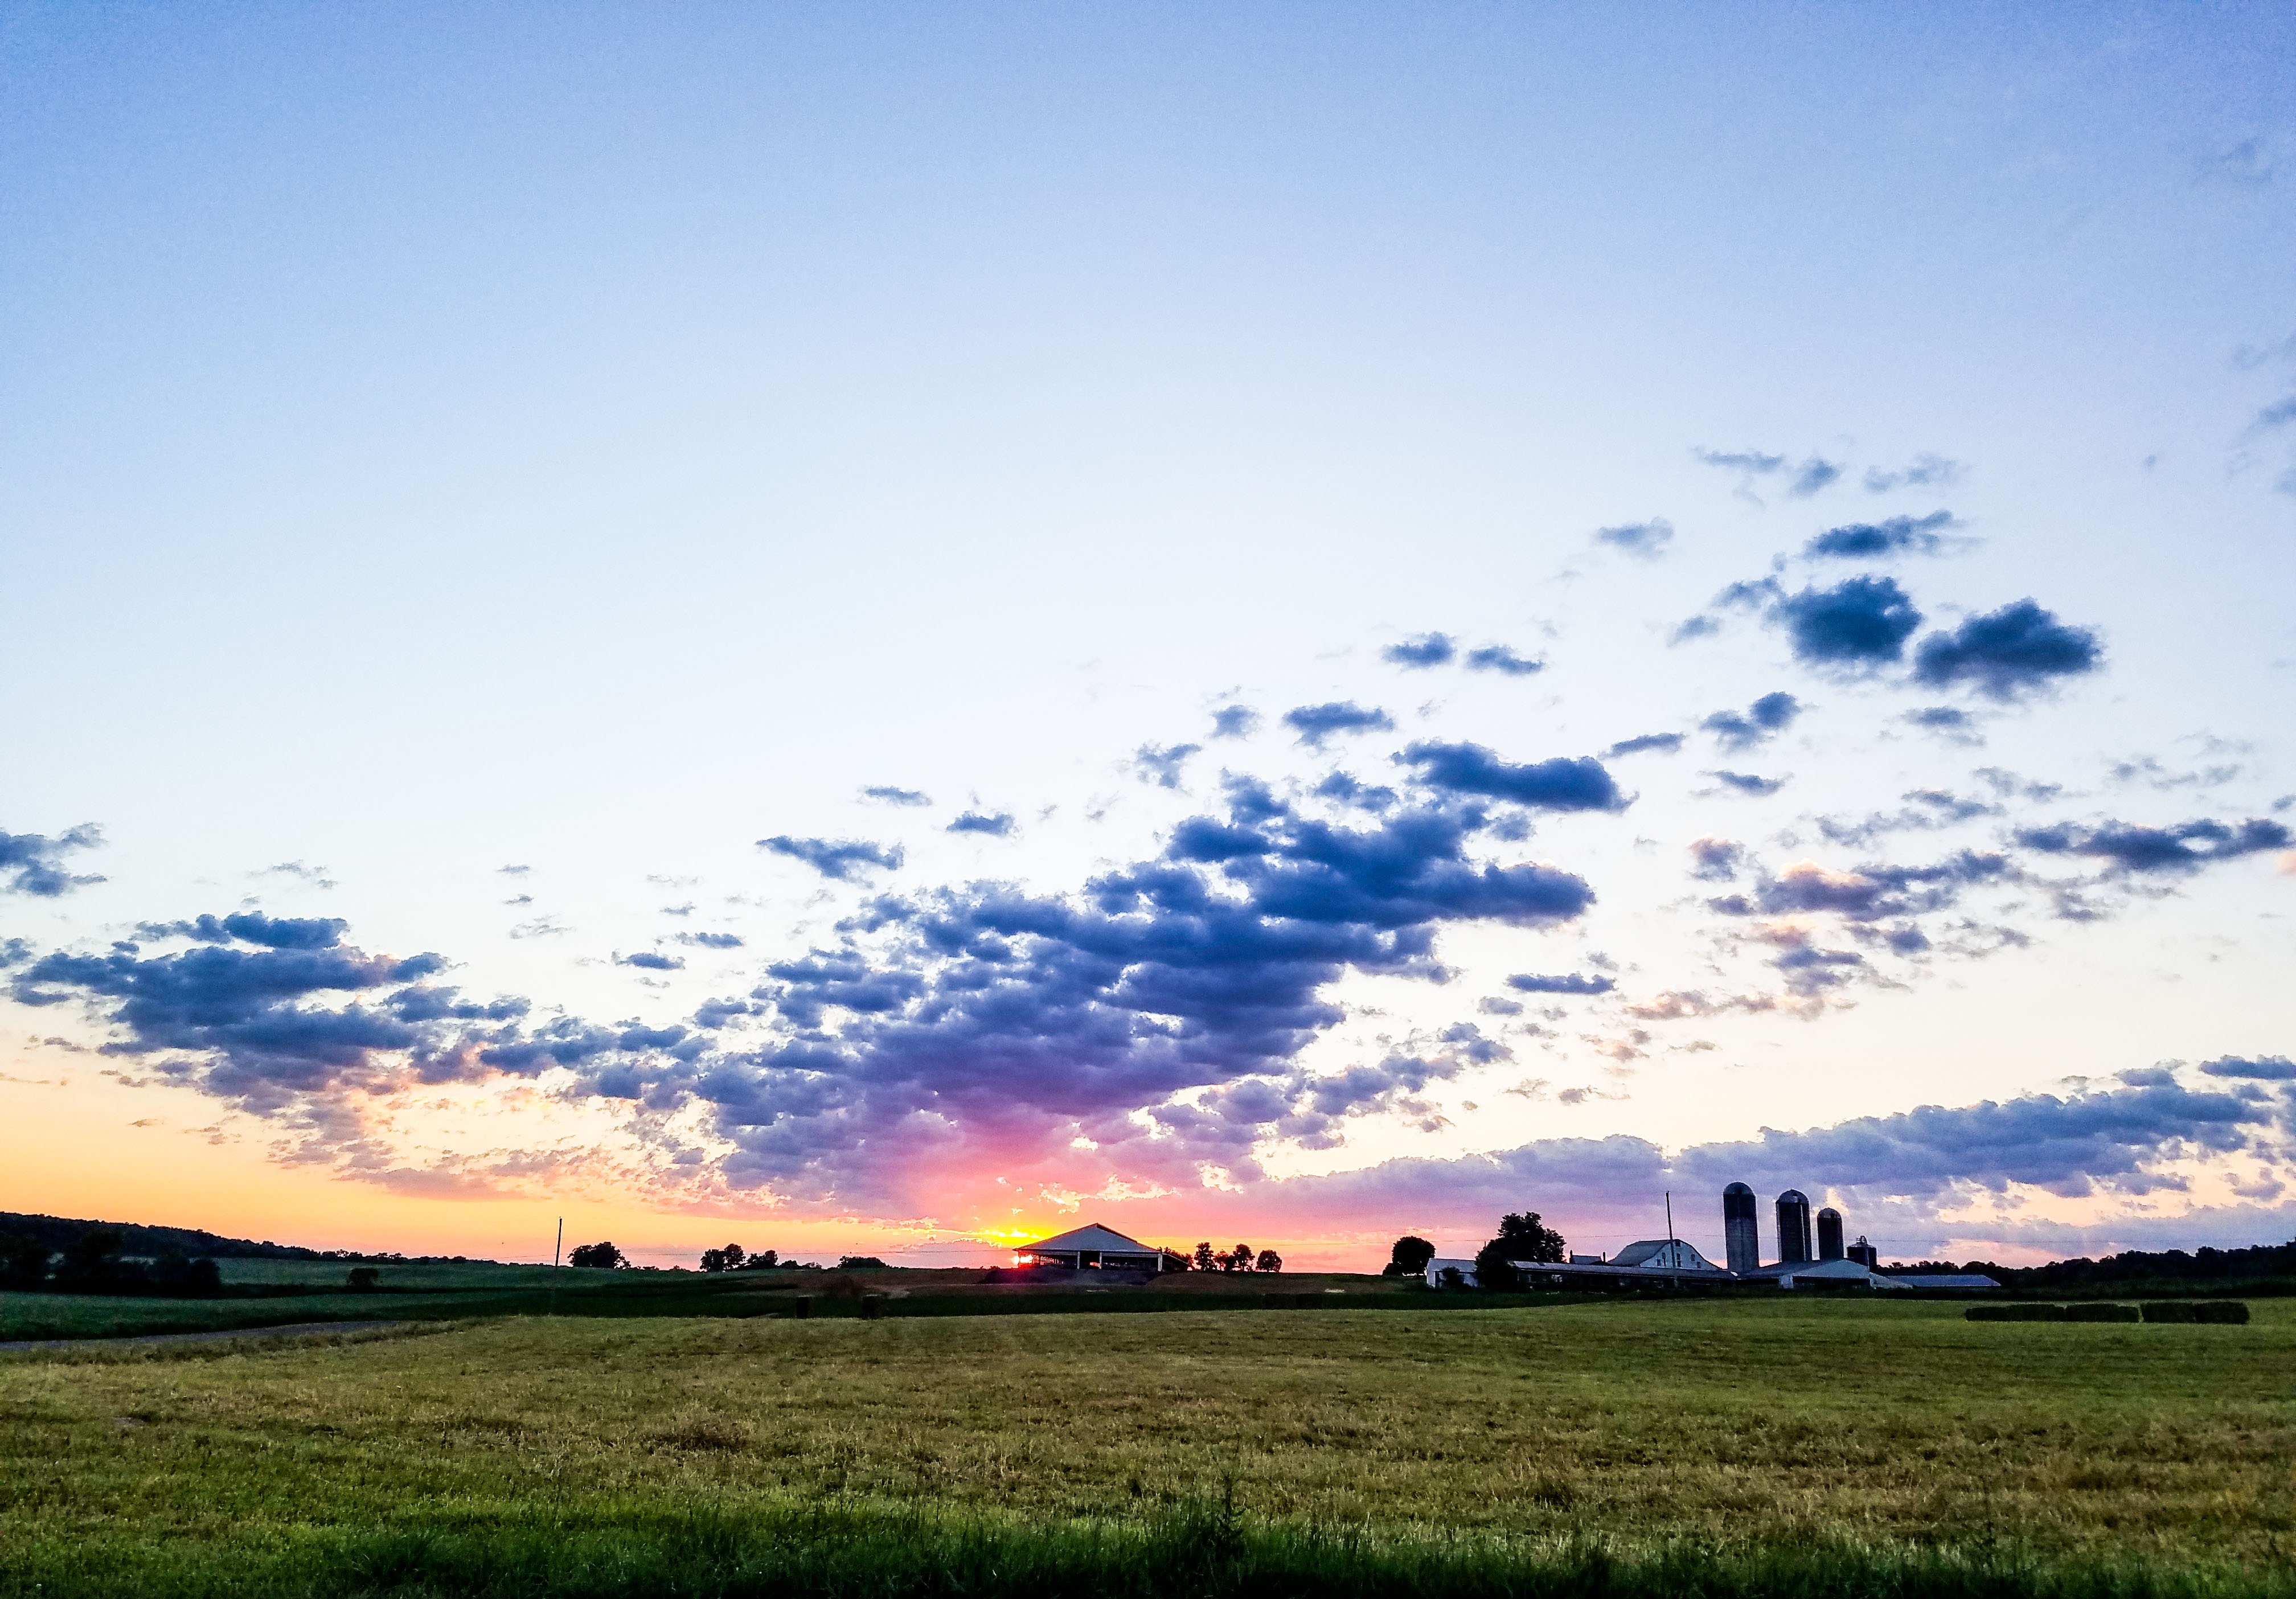
landscape, grass, horizon, cloud, sky, sunrise, sunset, field, meadow, prairie, morning, hill, dawn, dusk, evening, pasture, agriculture, savanna, plain, grassland, ecosystem, steppe, rural area, grass family